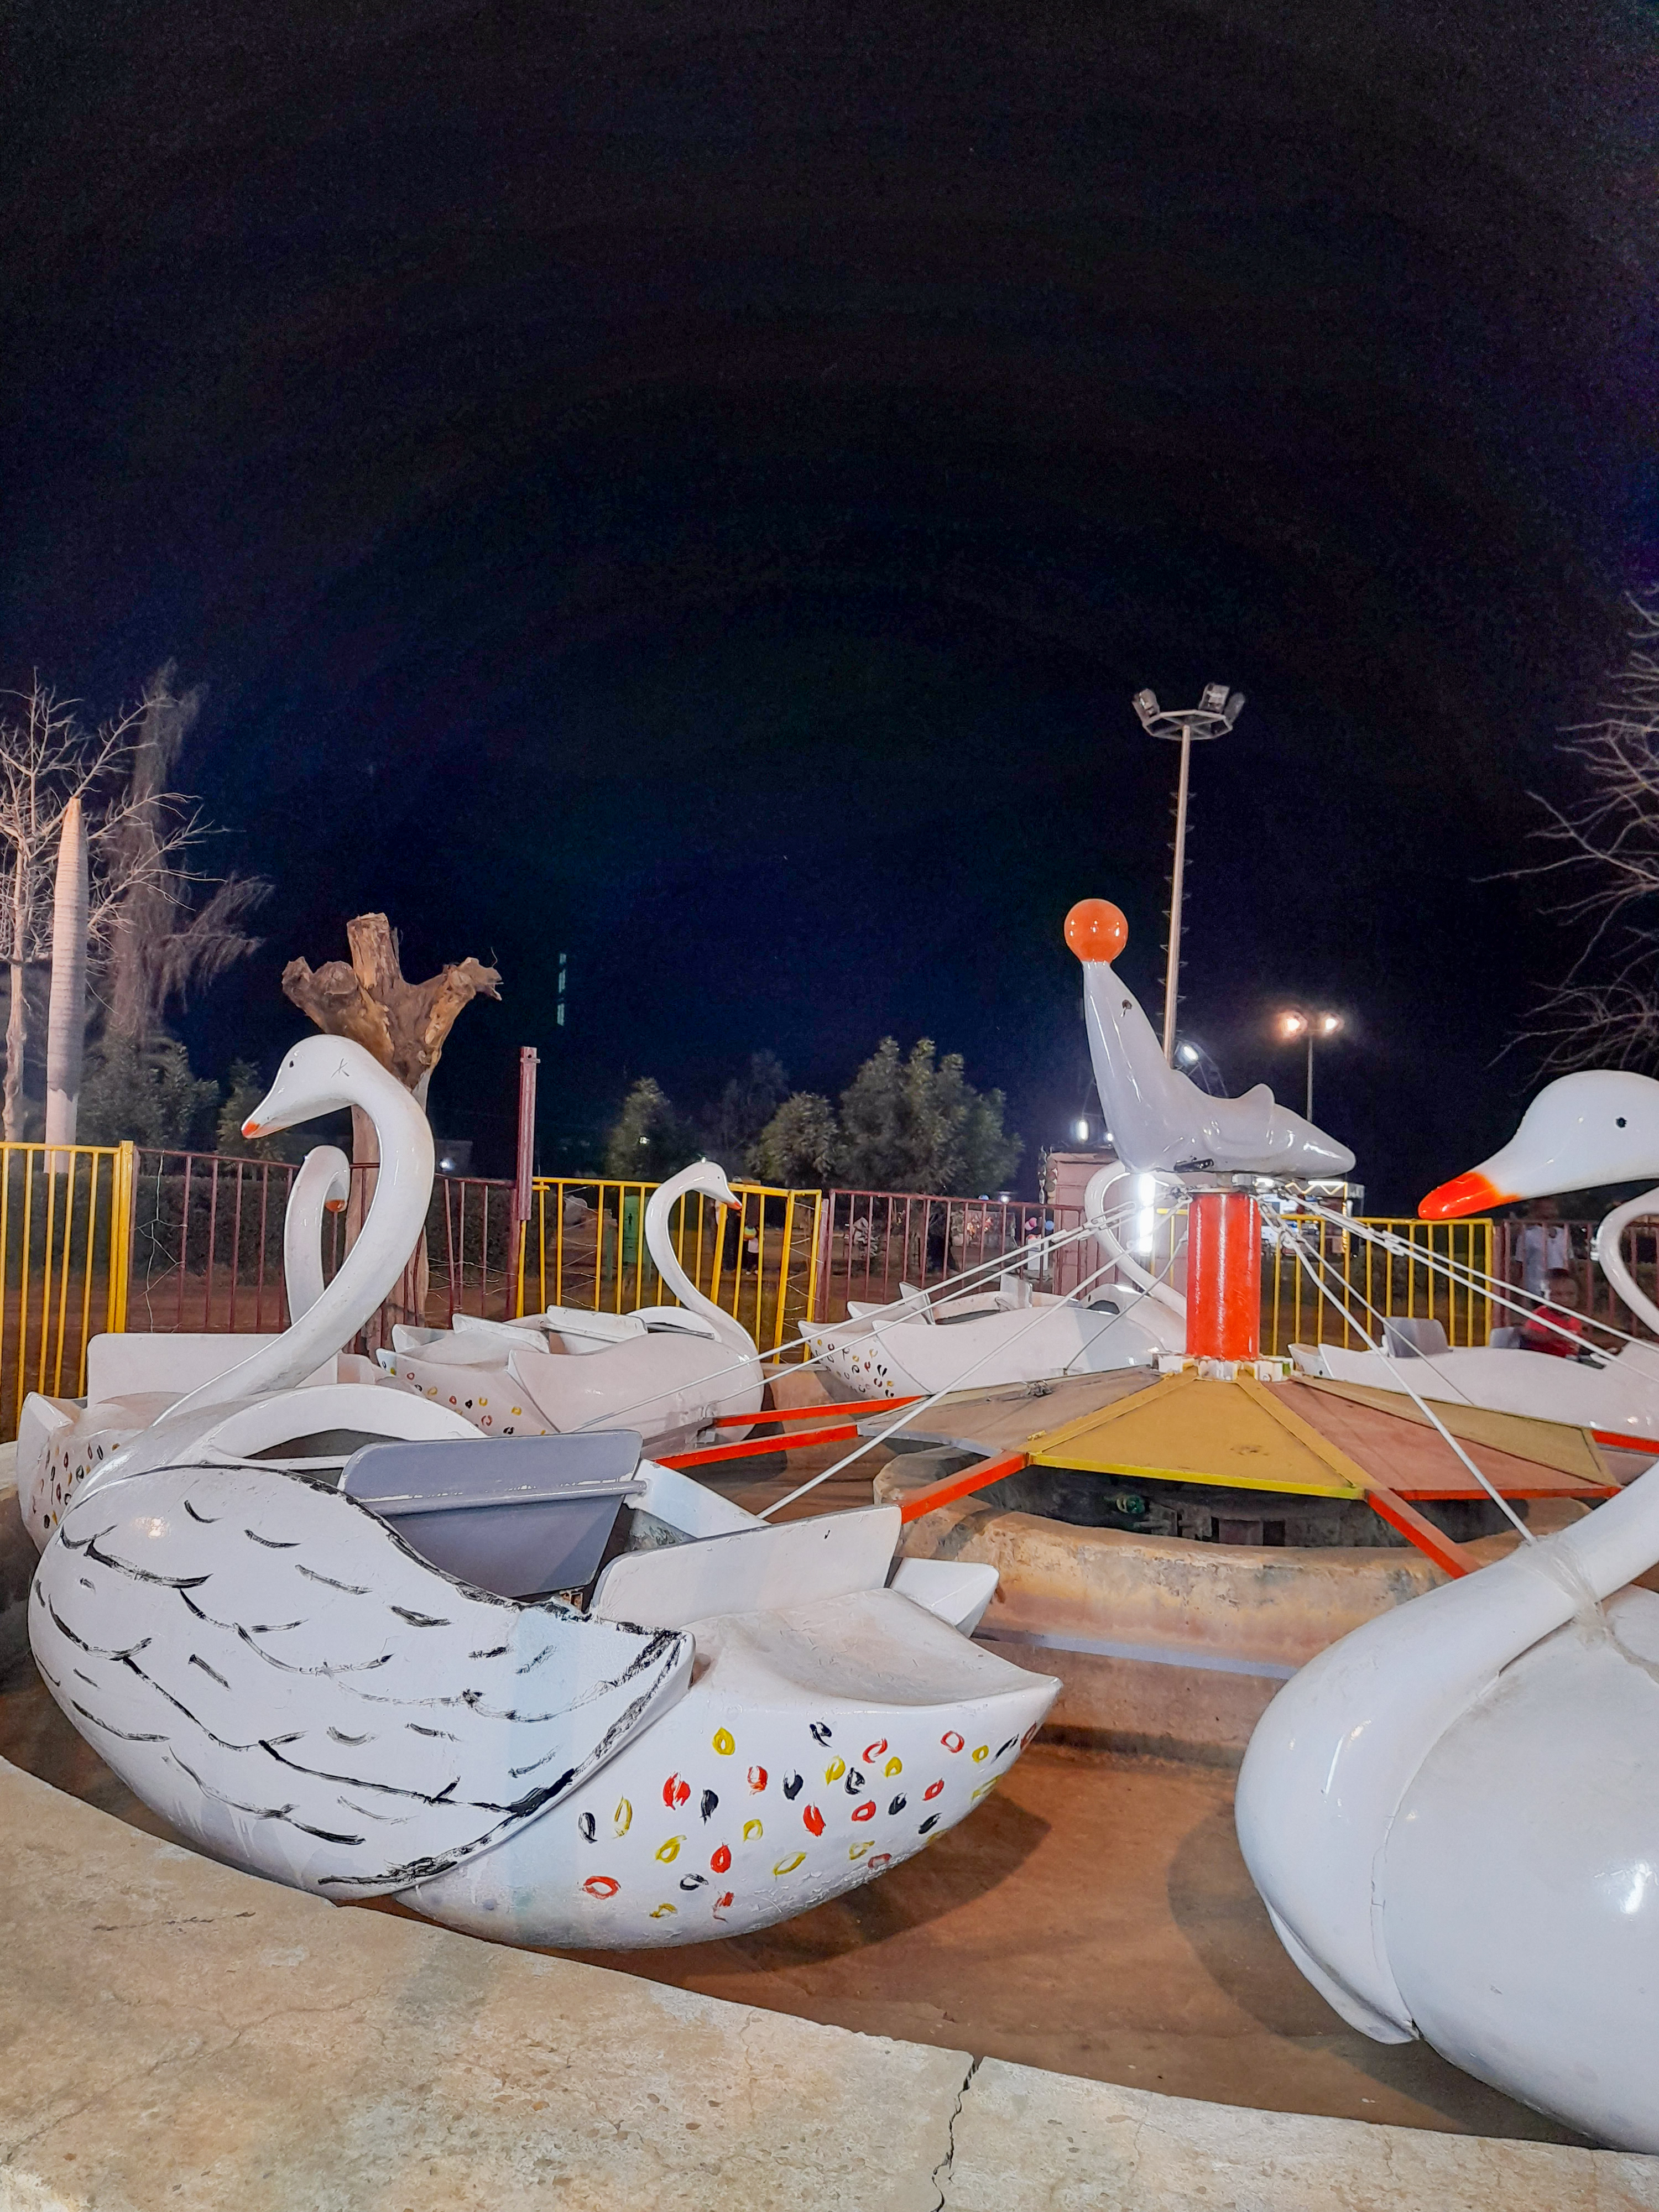
الوصف بالفصحى: لعبة الإوزاة التى محببة لدى الفيتات الصغارات يجلسن عليها و تدور بهن في حوض ملئ بالماء
التصنيف: Uncategorized